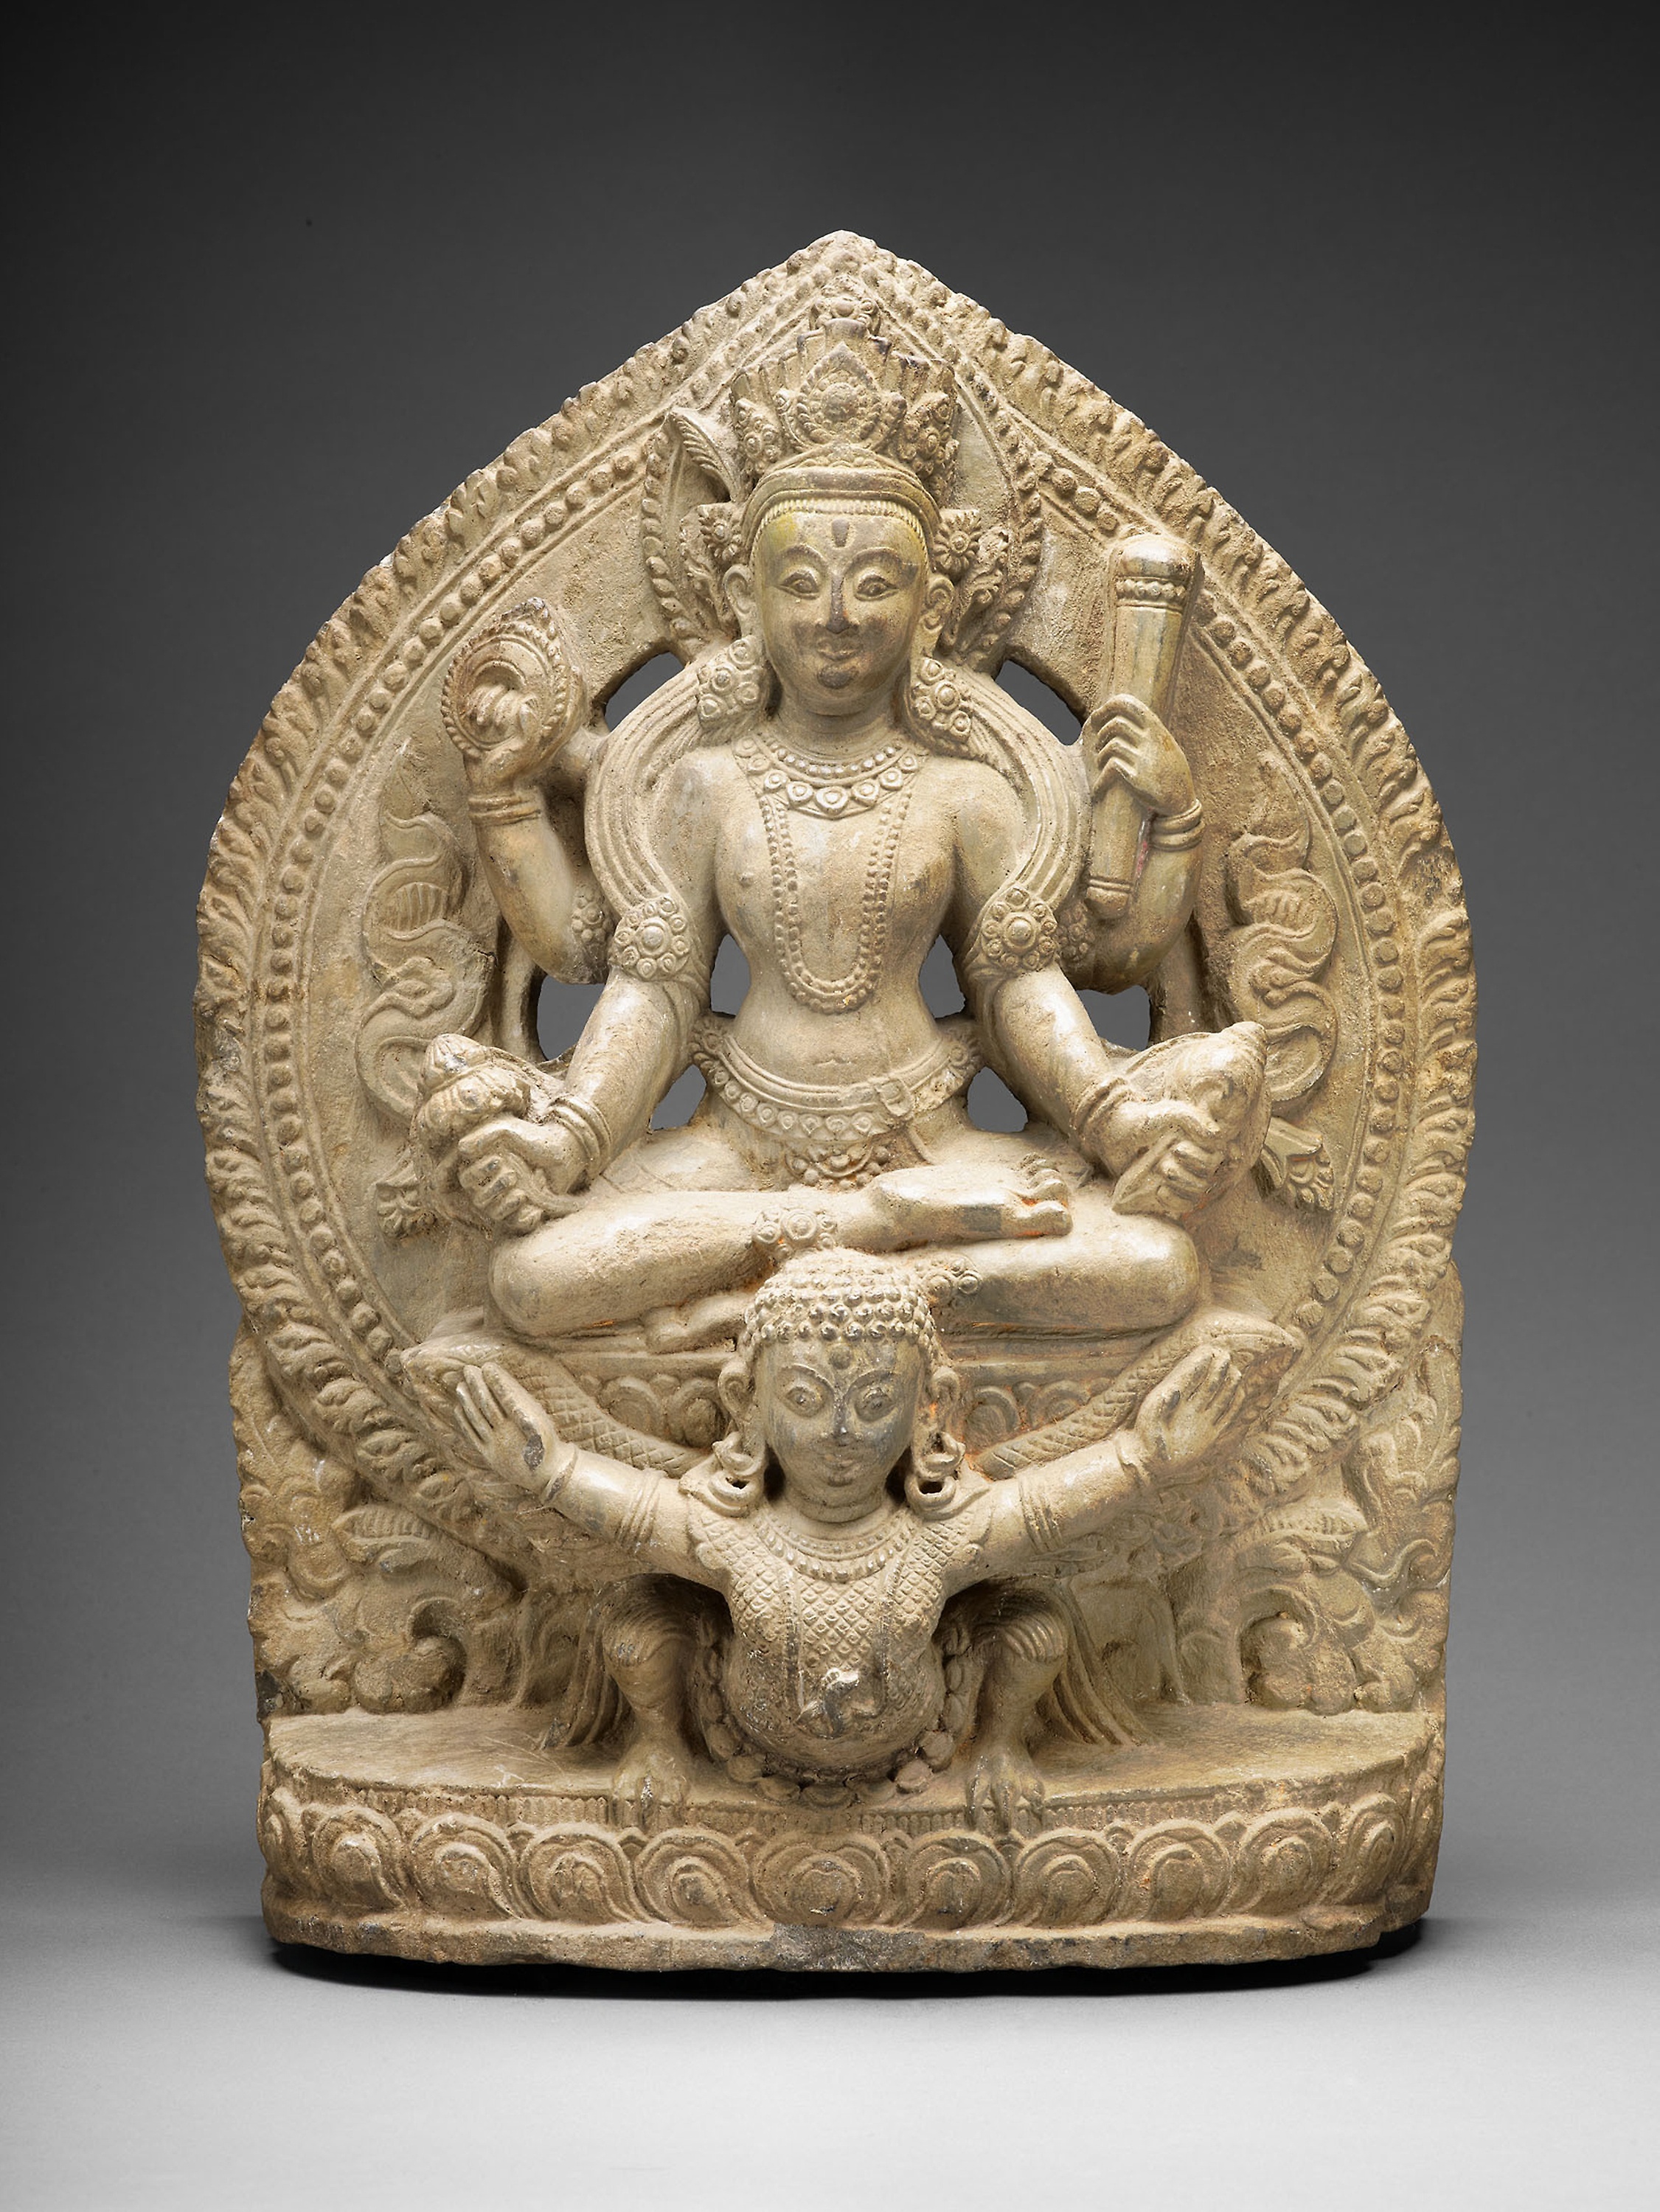
stone carving, artifact, ancient history, classical sculpture, relief, carving, sculpture, statue, archaeological site, temple, bronze, gold